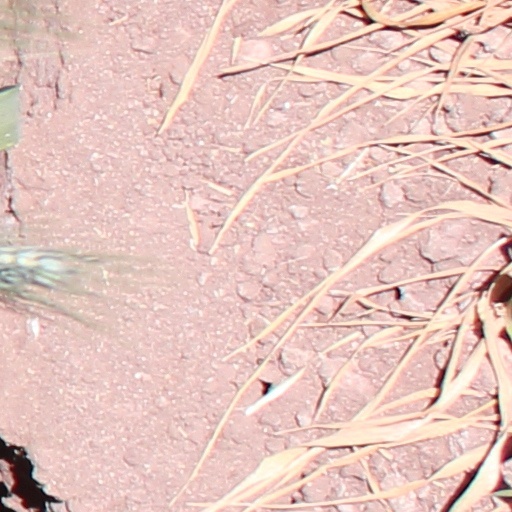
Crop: wheat